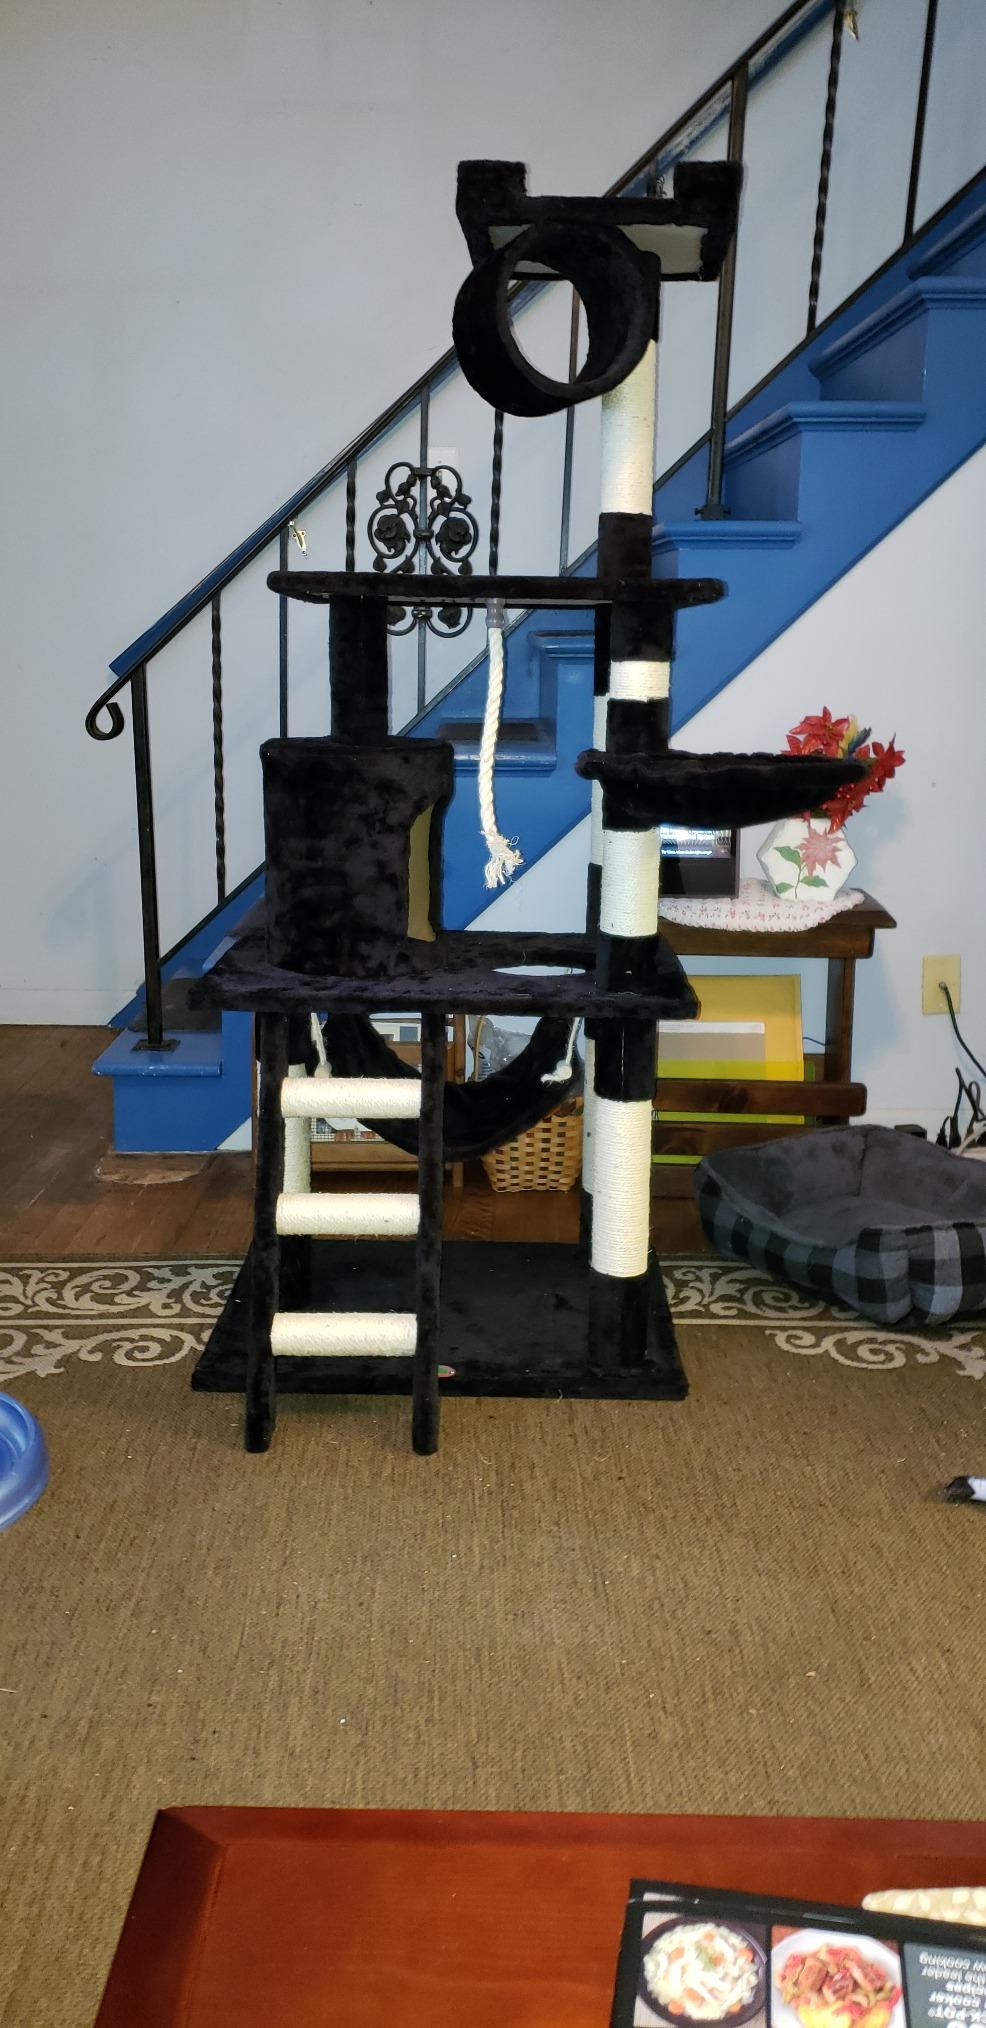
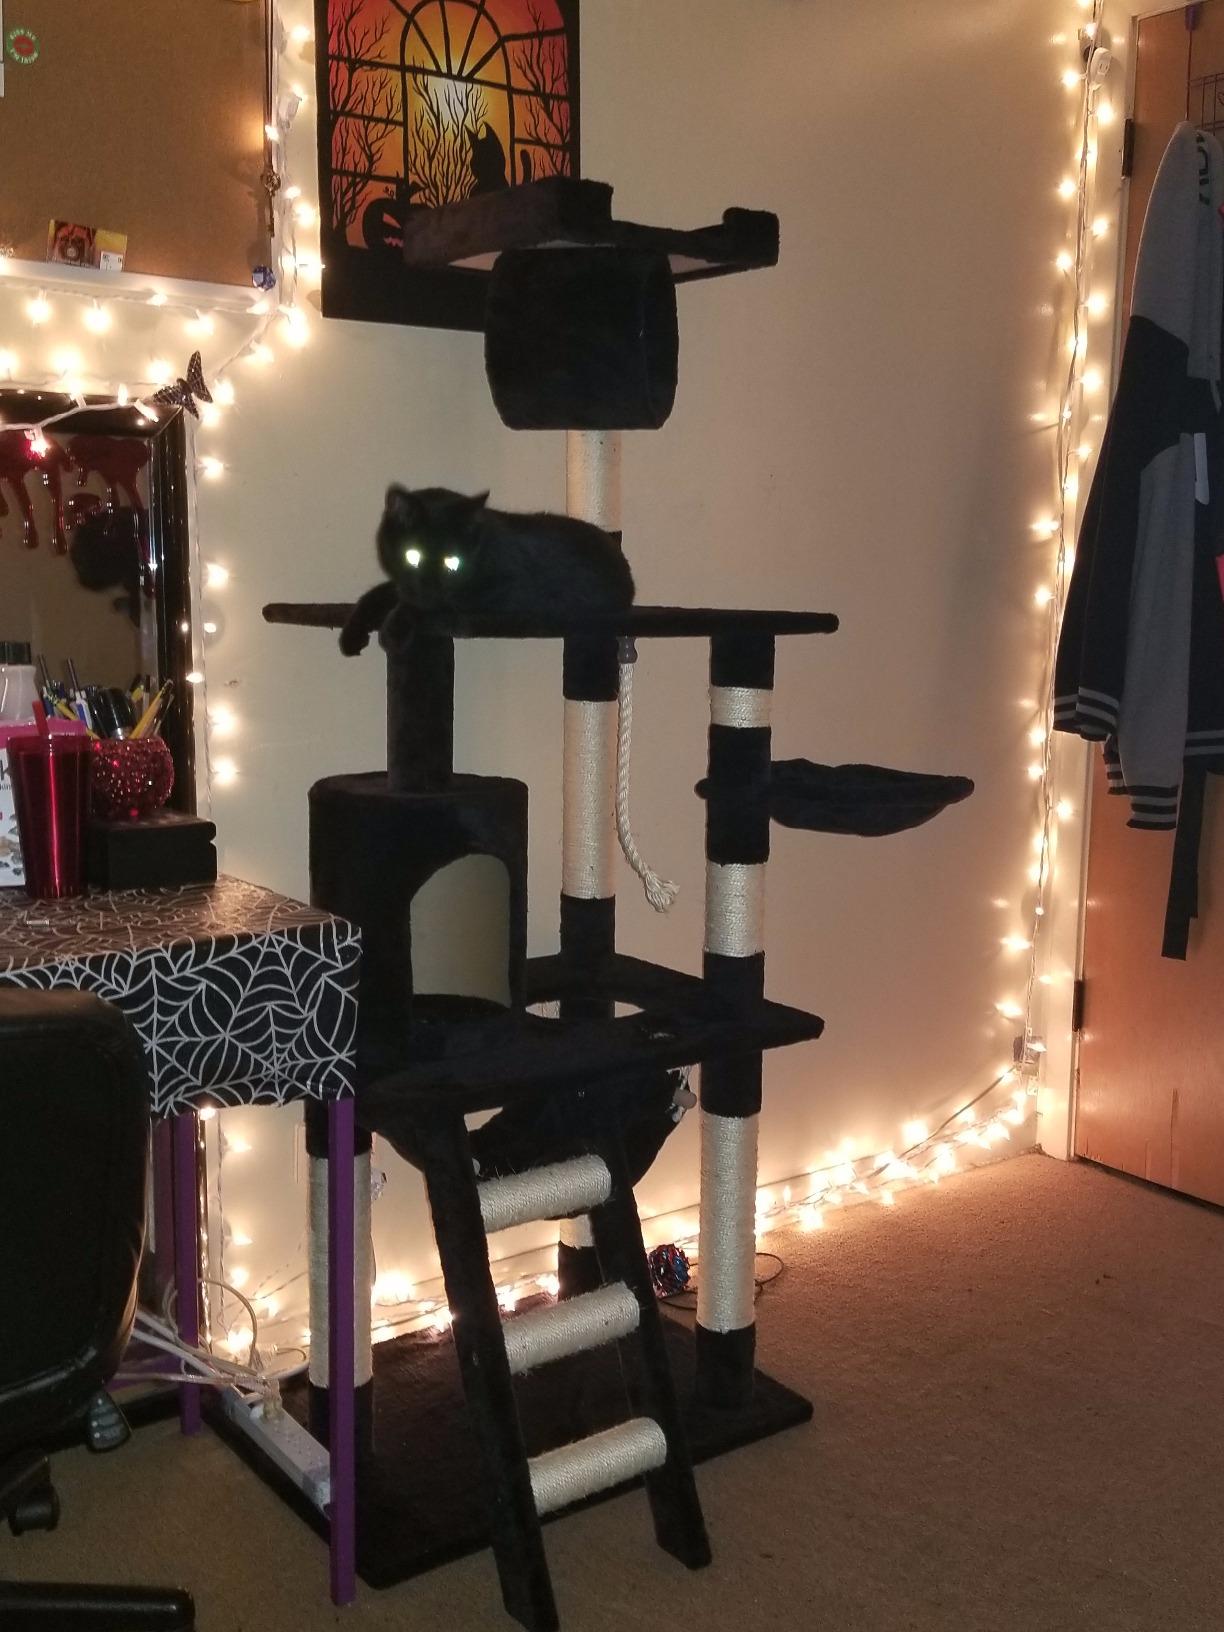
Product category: items_cat tree
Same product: yes